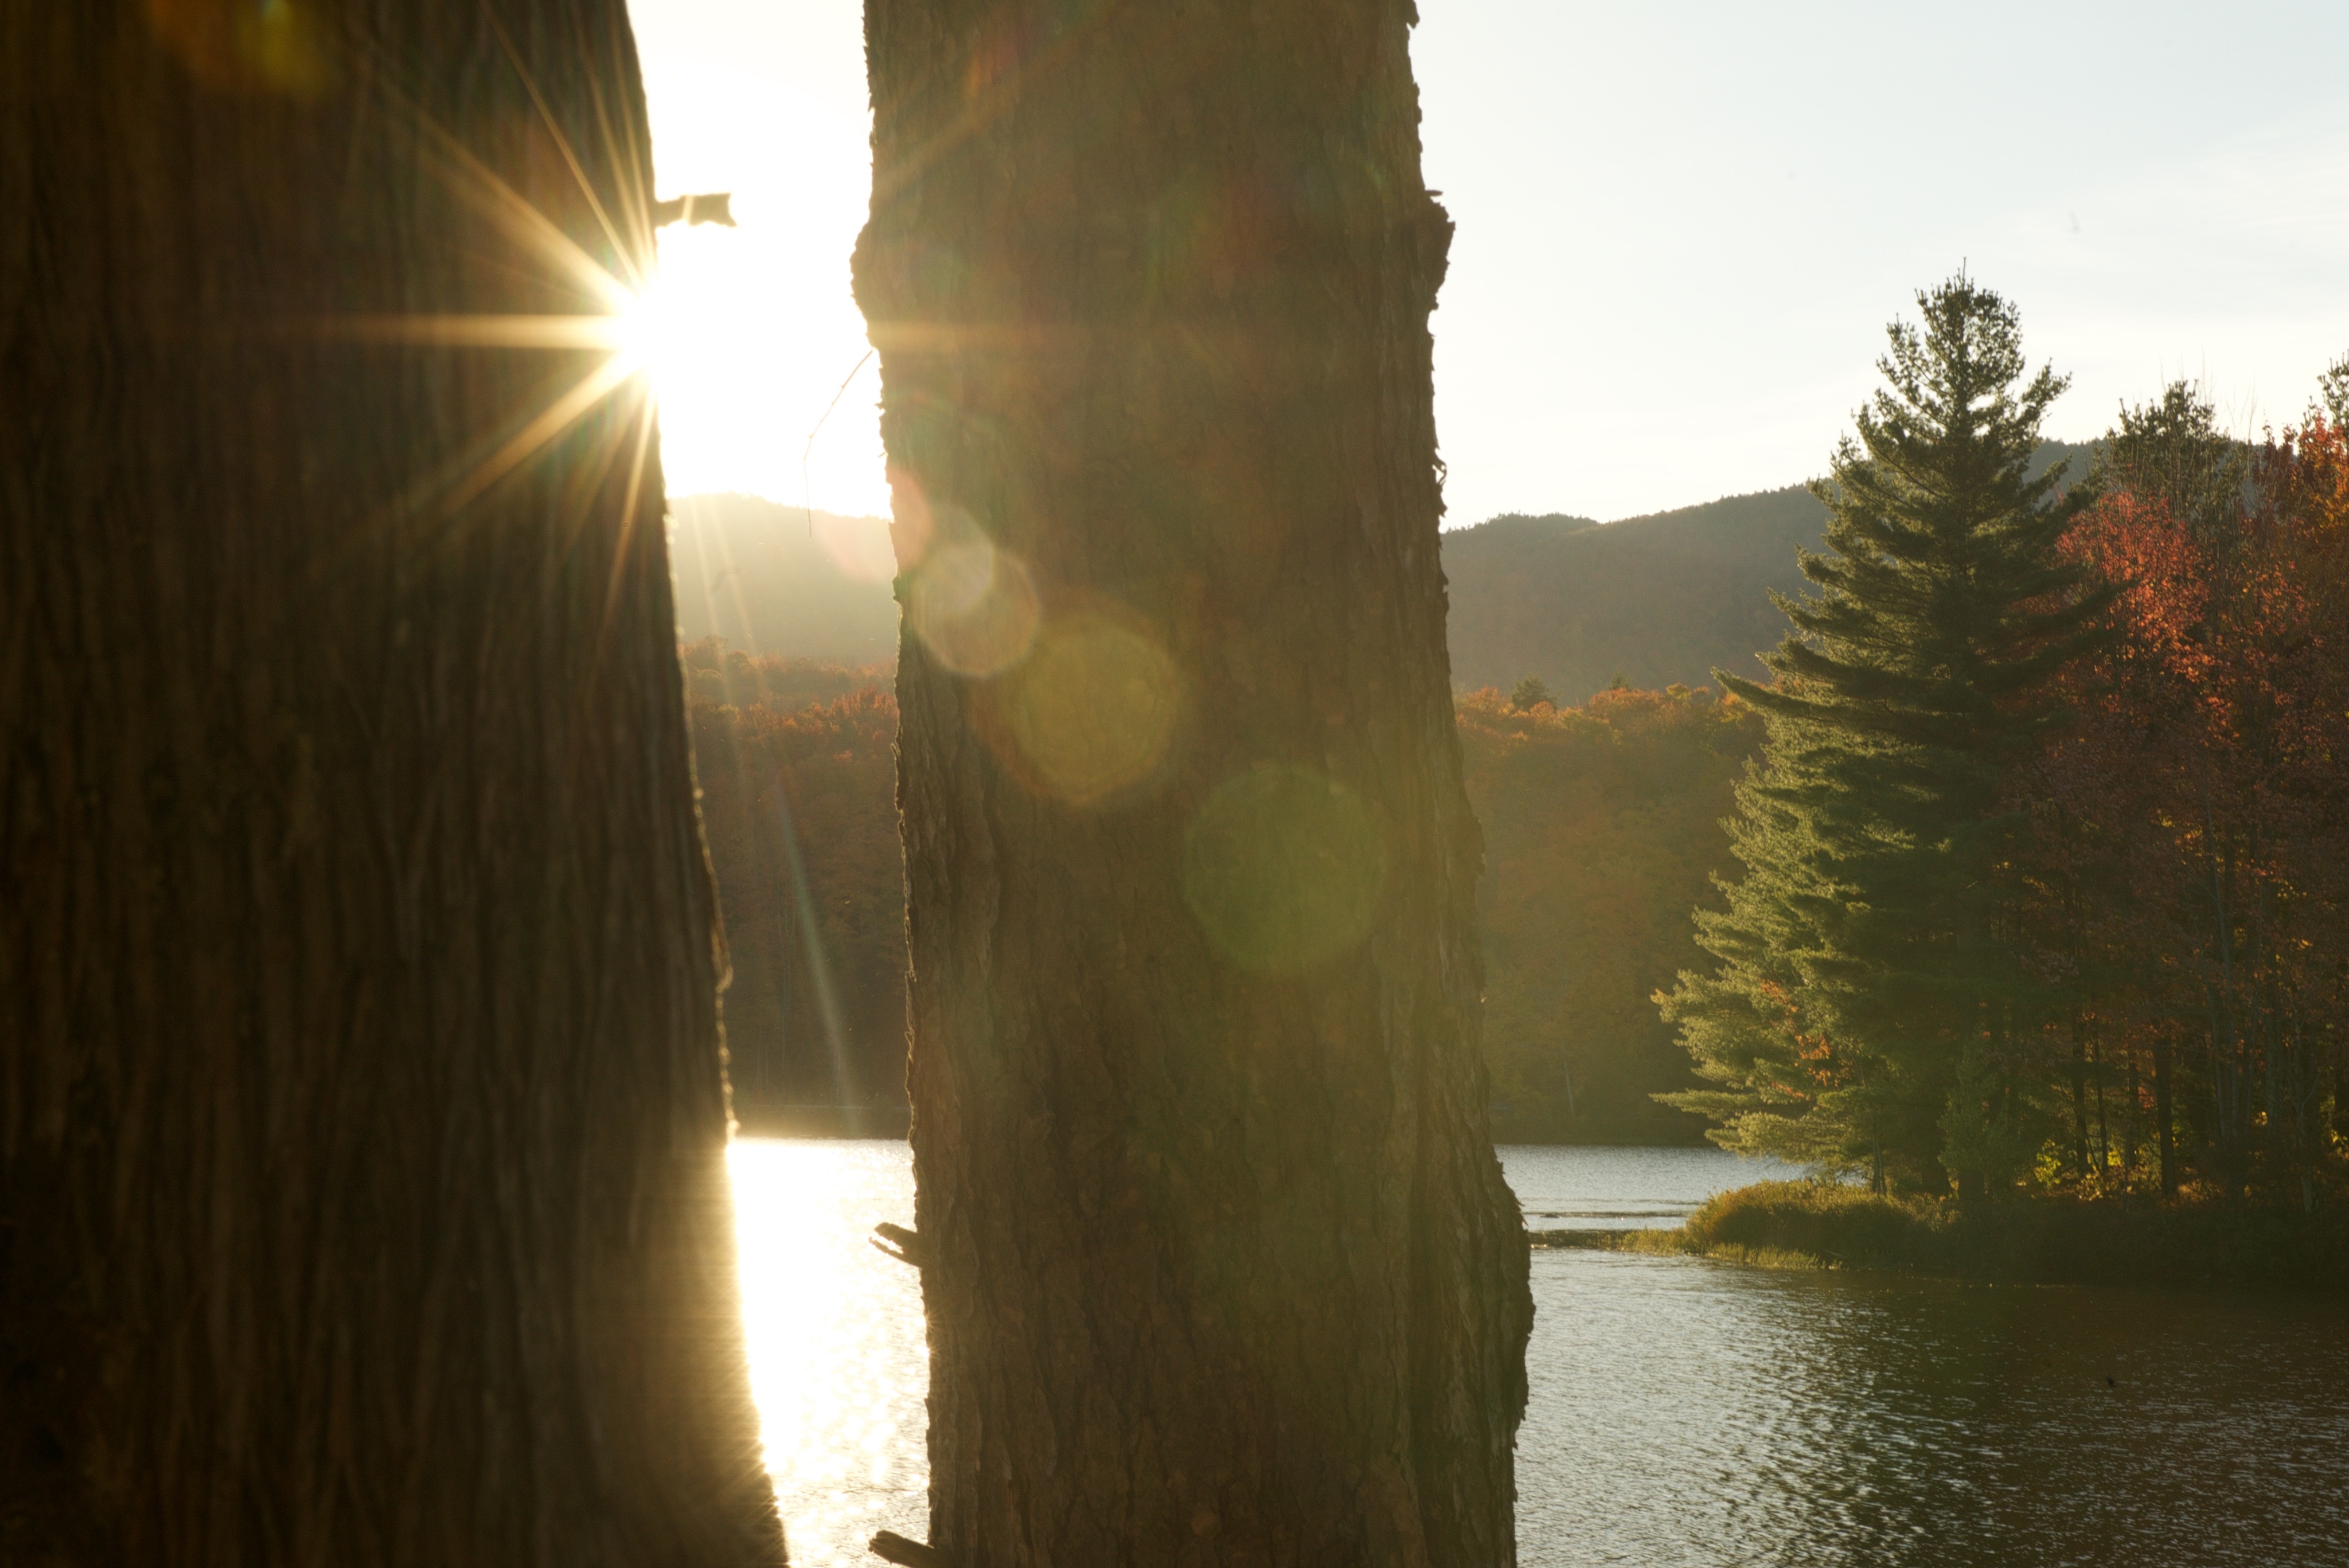
tree, water, light, mist, sunlight, morning, evening, reflection, atmospheric phenomenon